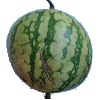
Label: watermelon